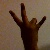
The image shows a hand gesture representing the number 7 in Indian Sign Language.